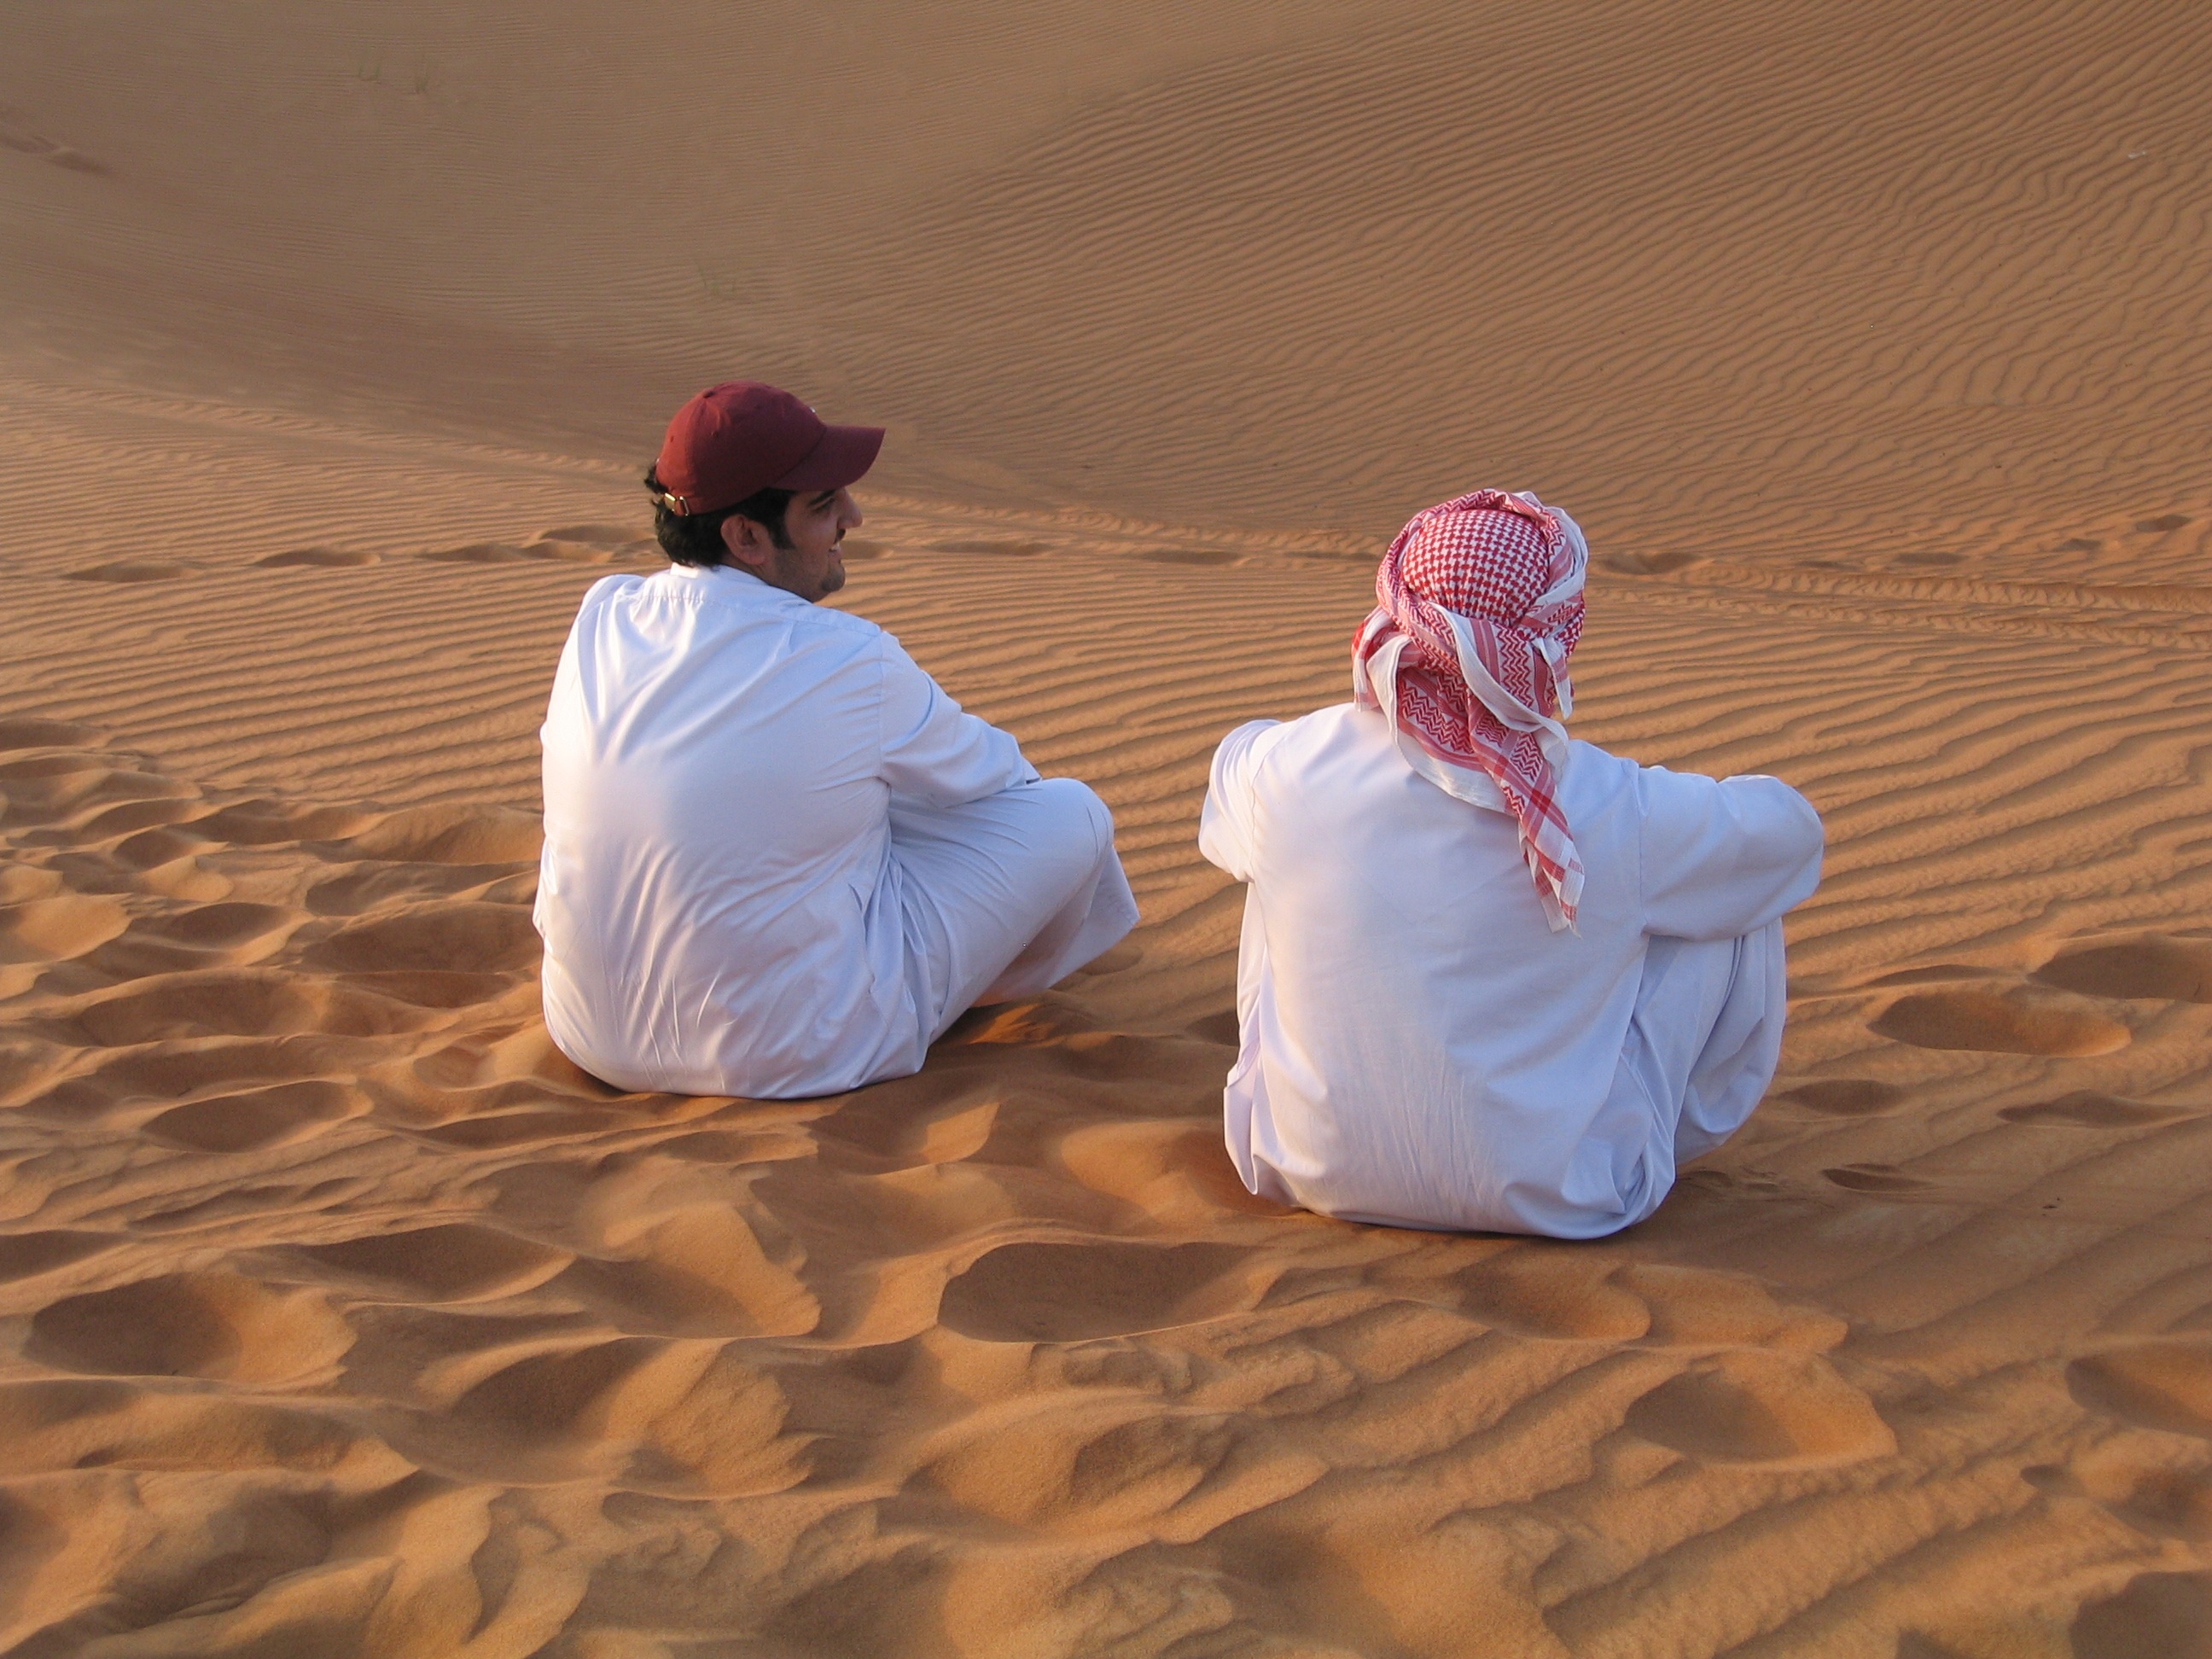
landscape, sand, desert, orange, camel, dubai, material, dunes, friends, arabia, sahara, wadi, landform, erg, arab, natural environment, aeolian landform